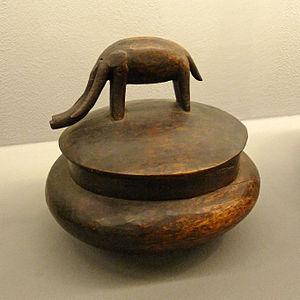
Plat à couvercle, population Lozi, Zambie, 19e siècle, bois. Musée du quai Branly.
Les Lozis sont une population bantoue d'Afrique australe, vivant principalement en Zambie et au Botswana, ainsi qu'en Namibie, dans la région de Caprivi.